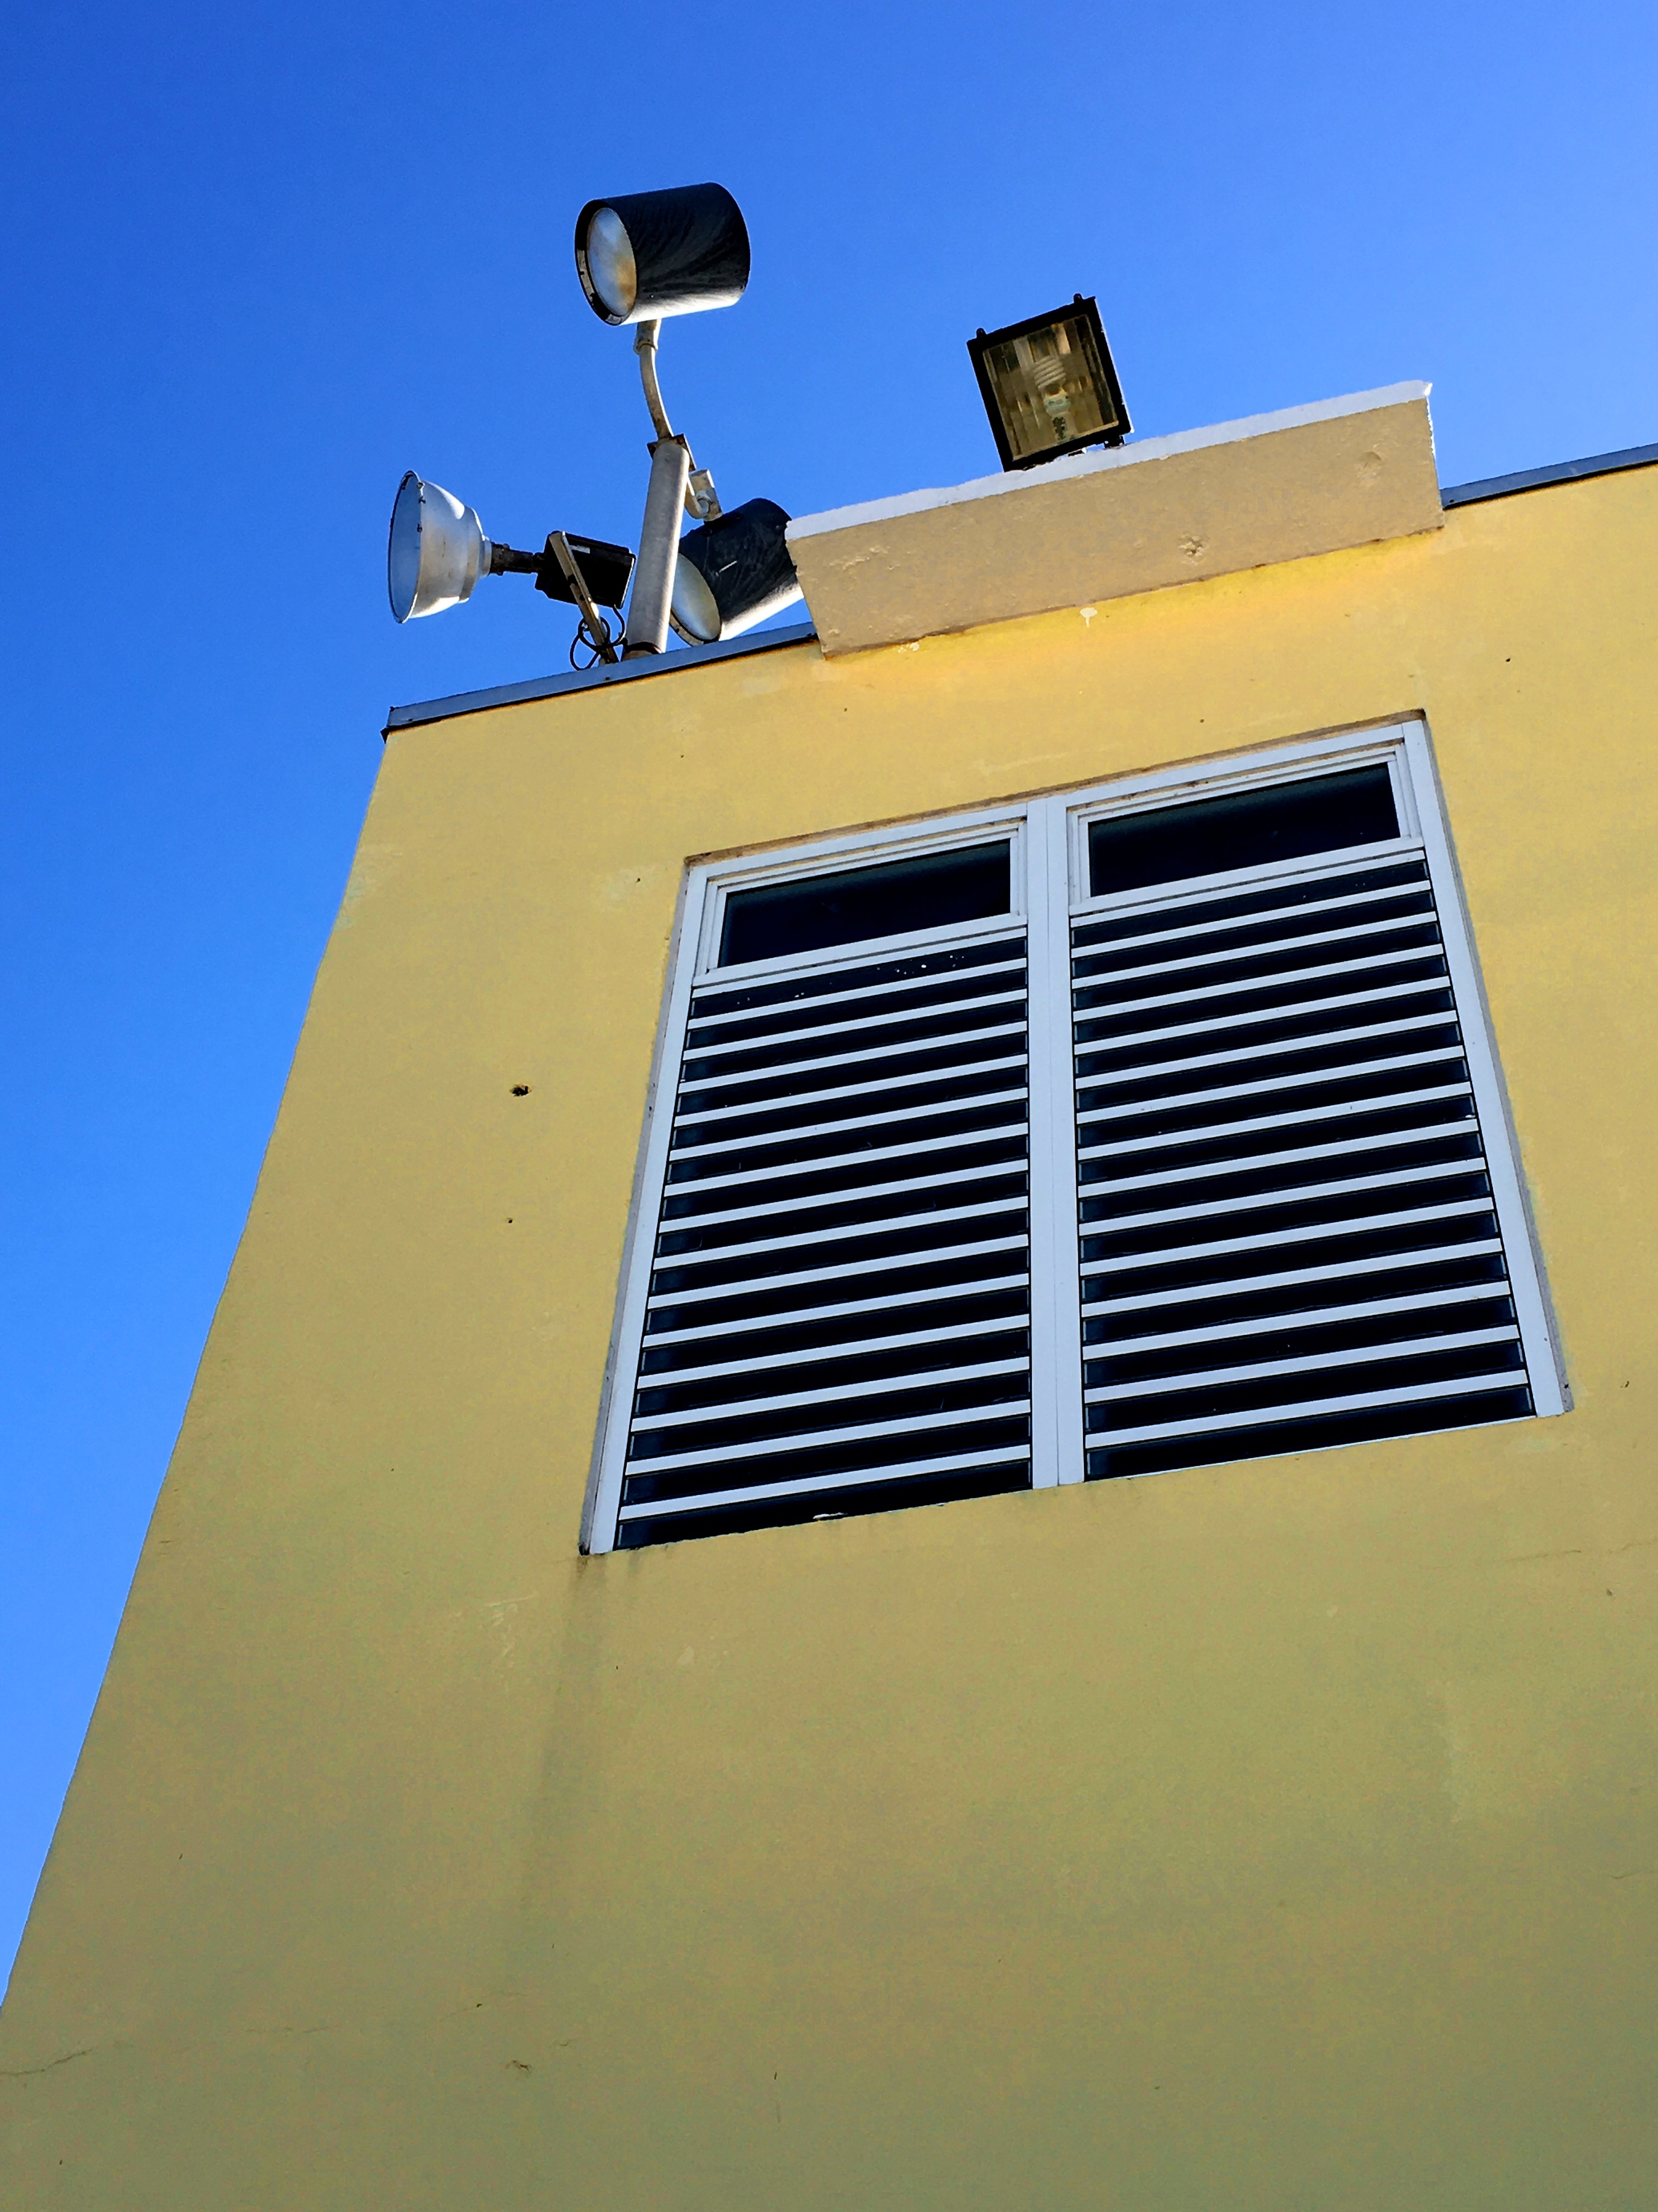
light, window, color, blue, yellow, lighting, design, shape, solar power